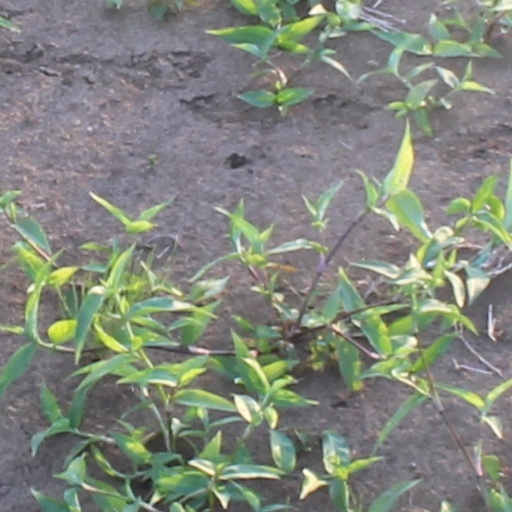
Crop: wheat